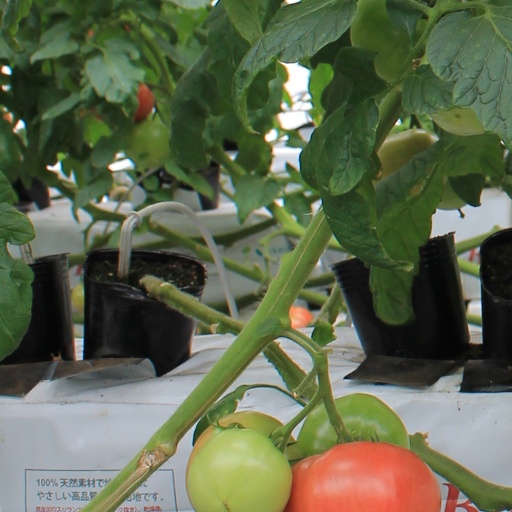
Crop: tomato